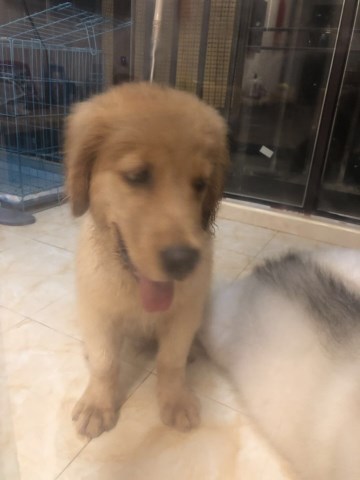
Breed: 5355-n000126-golden_retriever